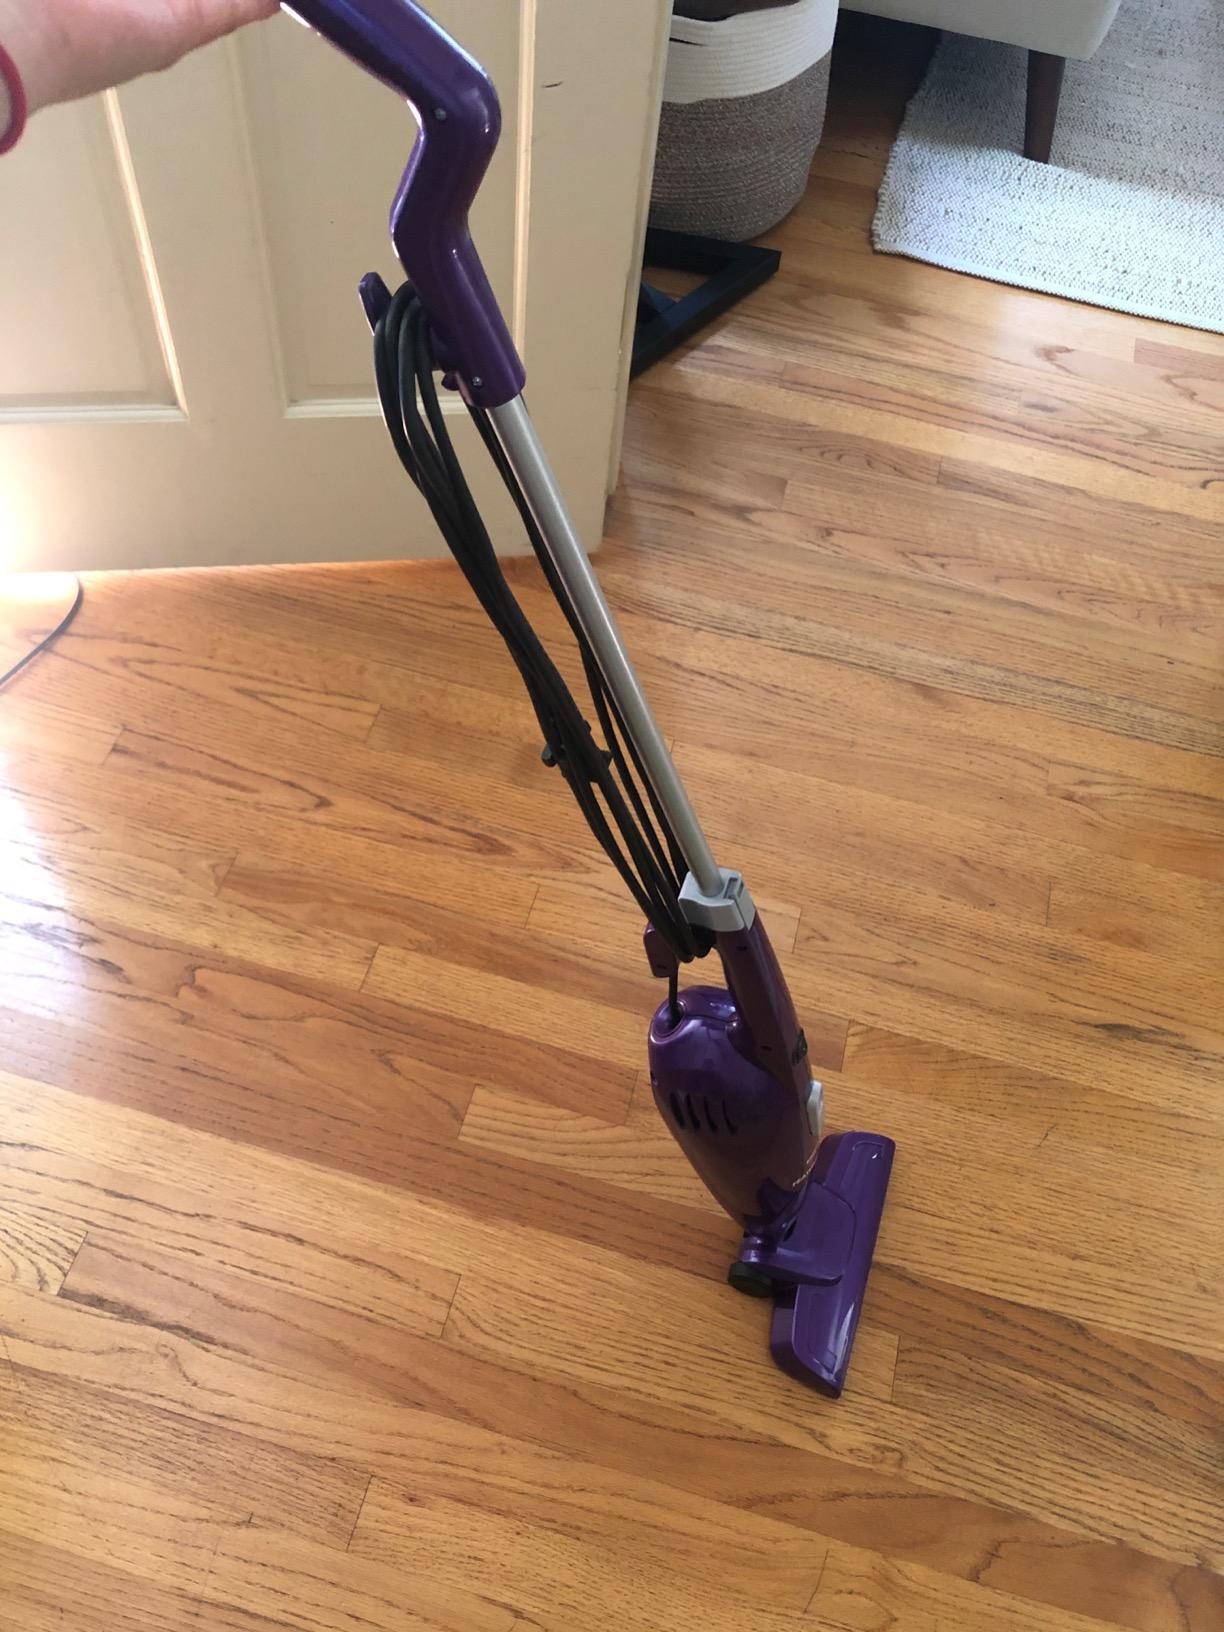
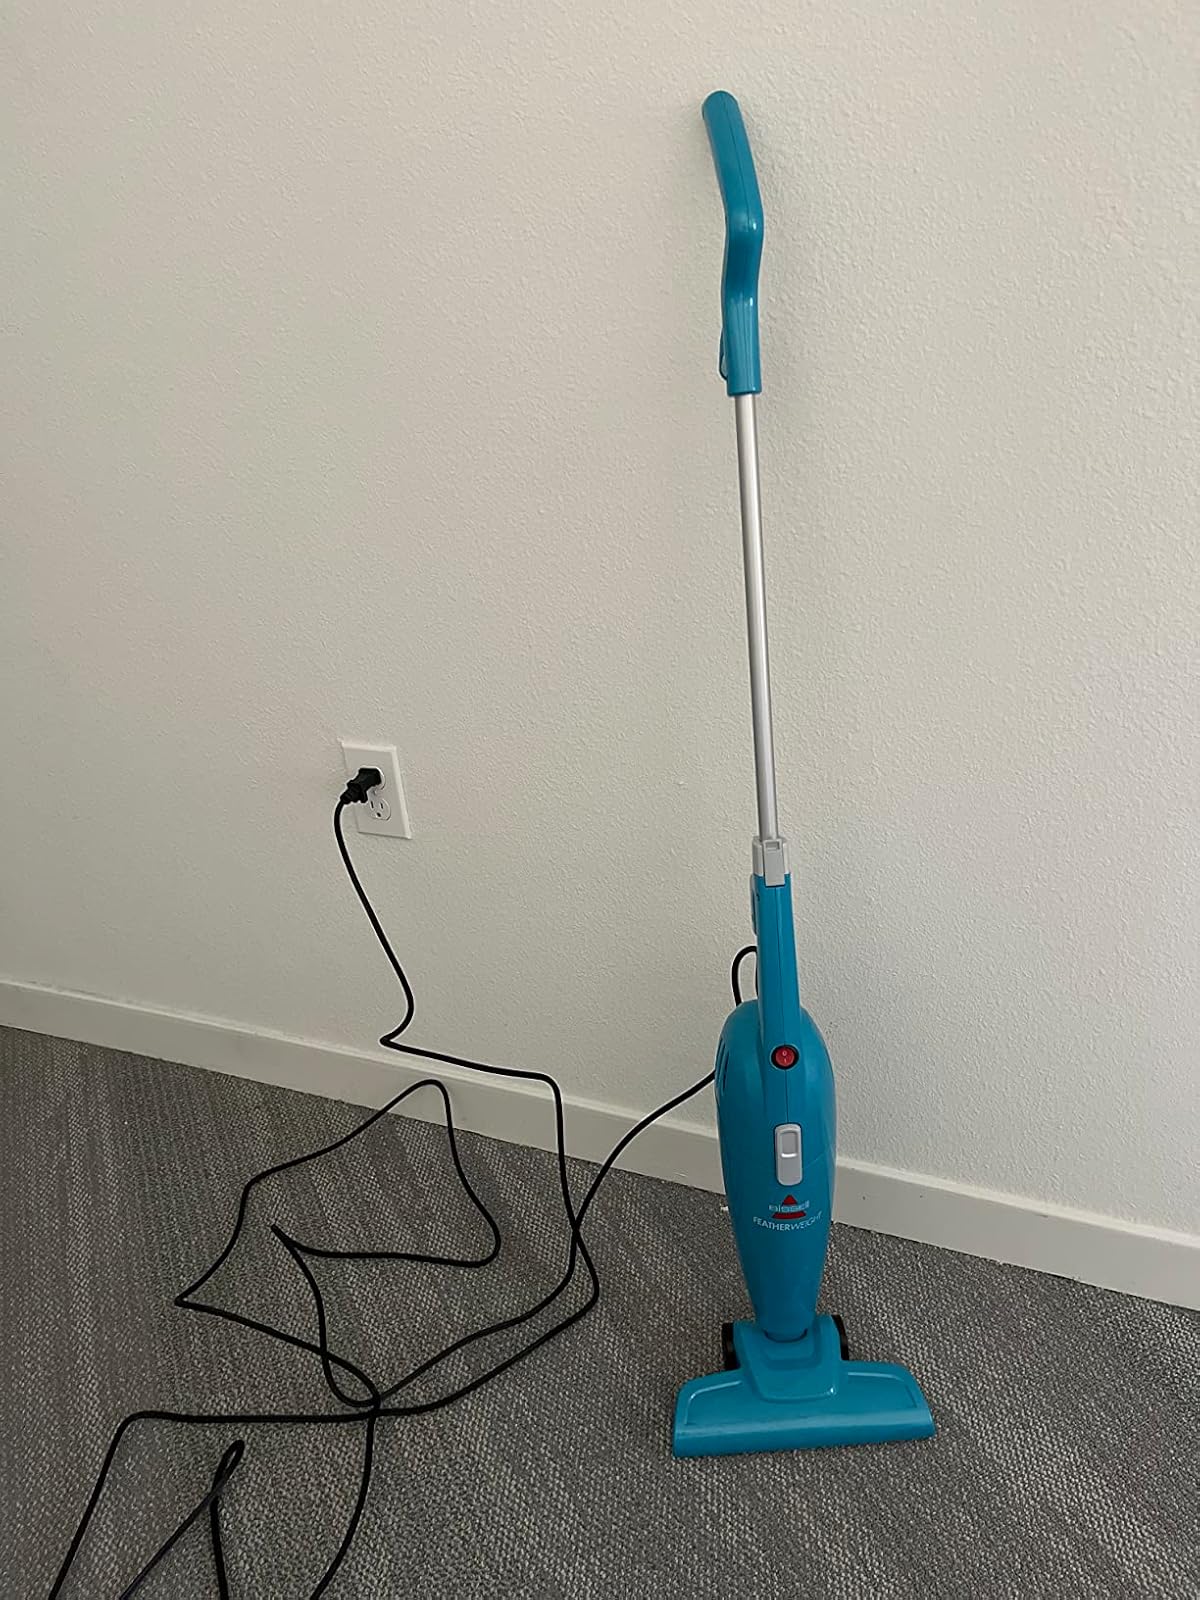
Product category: items_vacuum
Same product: no